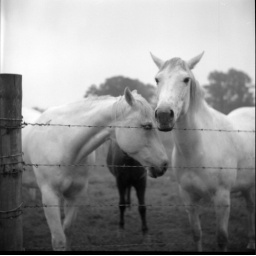
horses by the fence